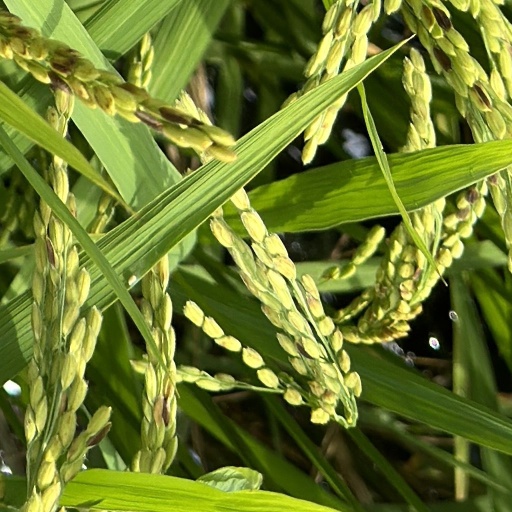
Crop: rice